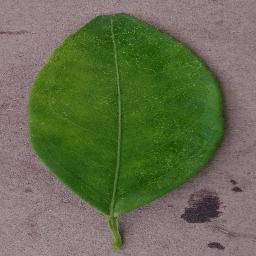
Label: Orange___Haunglongbing_(Citrus_greening)